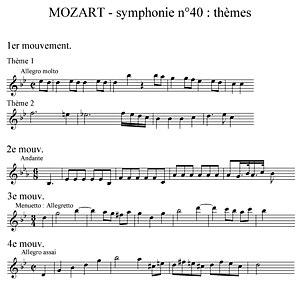
La Symphonie nᵒ 40 en sol mineur, K. 550 a été composée par Wolfgang Amadeus Mozart durant l'été 1788, alors âgé de 32 ans. C'est la plus célèbre de ses symphonies, y atteignant un équilibre exceptionnel entre le fond et la forme, la richesse thématique et la dynamique rythmique. Elle est parfois appelée la « Grande symphonie en sol mineur », pour la distinguer de la « Petite symphonie en sol mineur » nᵒ 25 qui a la même tonalité.